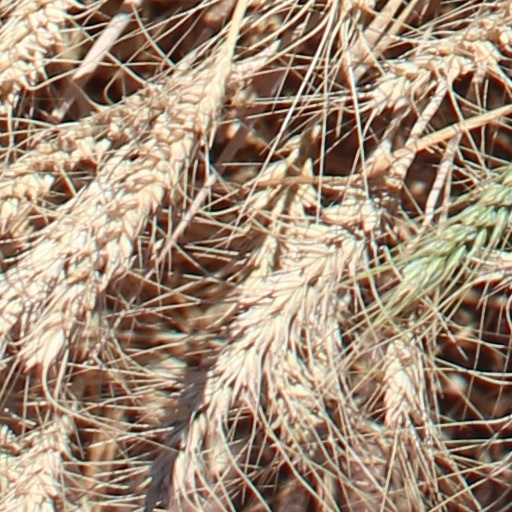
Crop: wheat